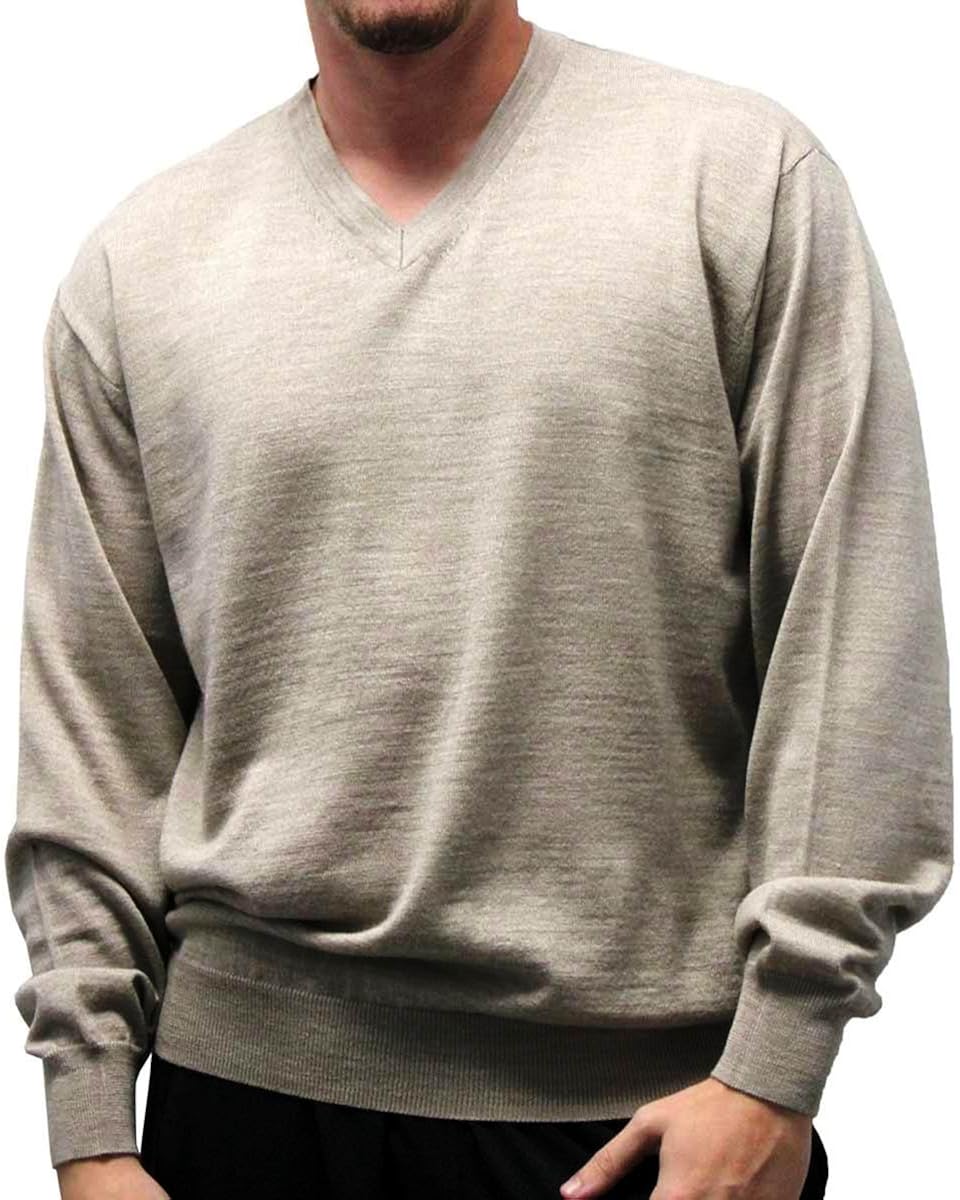
Cellinni Men's Solid V Neck Sweater 6800-501 (Taupe, XXL)
Category: AMAZON FASHION
Cellinni Men's Solid V Neck Sweater: Product Code: 6800-501 You will stay warm on this Cellinni Men's Solid V Neck Sweater. Available in several colors. 50% Merino Cool 50% Acrylic long sleeves with ribbed cuffs and ribbed waistband V Neck hand wash
Features: 50% Merino Wool, 50% Acrylic | Pull On closure | Hand Wash Only | Men's Solid V Neck Sweater | 50% Merino Cool 50% Acrylic | long sleeves with ribbed cuffs and ribbed waistband | V Neck | hand wash